Embraer EMB 314 Super Tucano

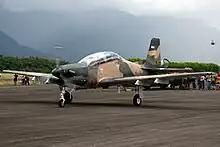
A Honduran Air Force T-27 Tucano

The Ecuadorian Air Force operates 18 Super Tucanos; they are established at Manta Air Base in two squadrons: 2313 "Halcones" (used for border surveillance and flight training) and 2311 "Dragones" (used for counterinsurgency). Ecuadorian Super Tucanos use the PT-6A-68A (1,300 shp) engine. On 23 March 2009, Embraer announced that negotiations over a nine-month-old agreement with the Ecuadorian Air Force had been completed. The deal covers the supply of 24 Super Tucanos to replace Ecuador's aging fleet of Vietnam-era Cessna A-37 Dragonfly strike aircraft, and help reassert control over the country's airspace.